Norah Wilmot

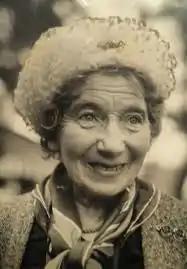
Norah Wilmot, c. 1962

Norah Wilmot (1889–1980) was the first British woman racehorse trainer to officially train a winning horse. Her historic win came with her filly Pat, at Brighton in August 1966, just one day after she became one of the first two women to be granted a training licence by the Jockey Club. She was the eldest daughter of racehorse trainer Sir Robert Wilmot, 6th Baronet (1853–1931) and his second wife Eleanor Georgiana, "née" Hare.